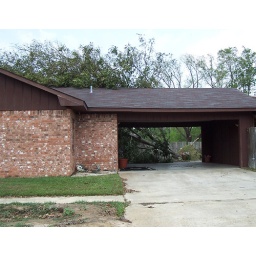
Downed tree in backyard of home in Green Acres, DeRidder.